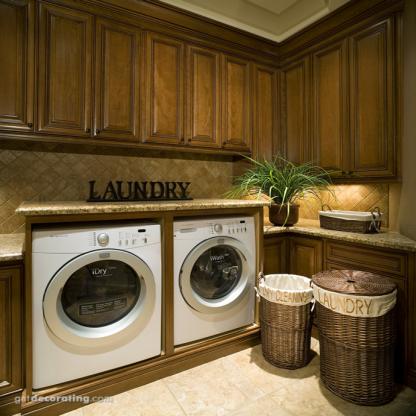
Scene: Indoor